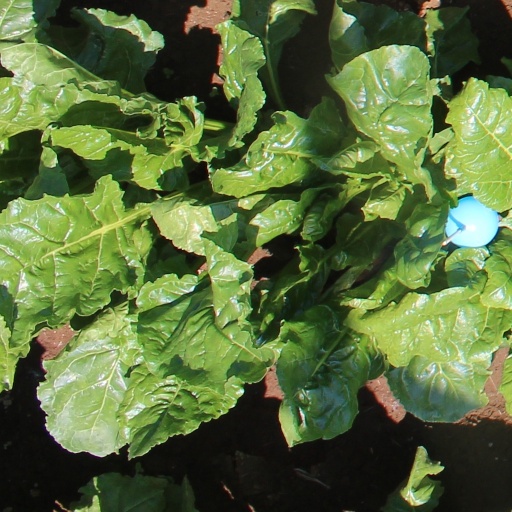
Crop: sugar beet